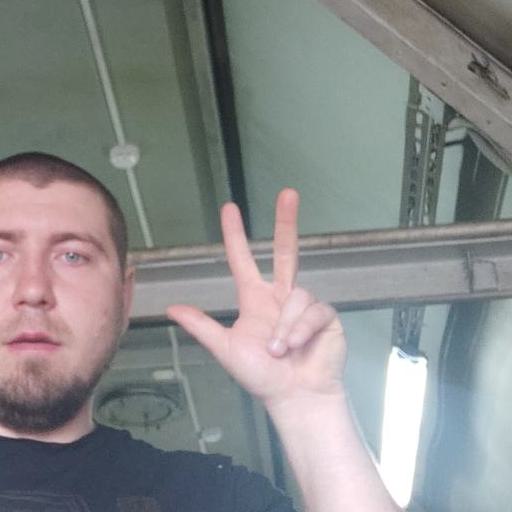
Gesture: three2